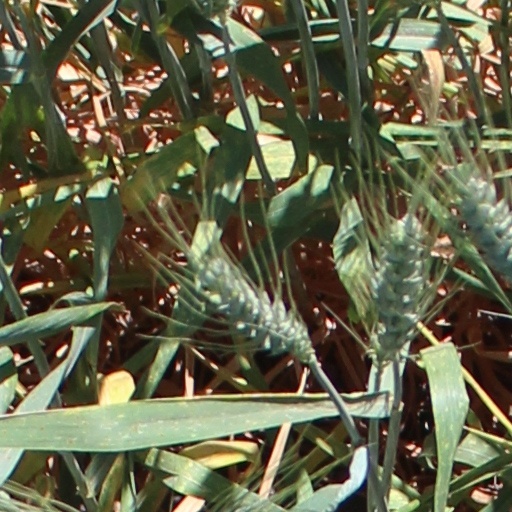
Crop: wheat